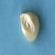
Maize quality: Good